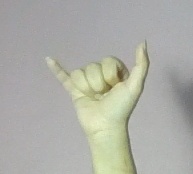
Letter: ya